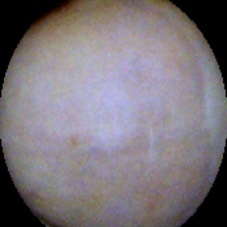
Label: Intact